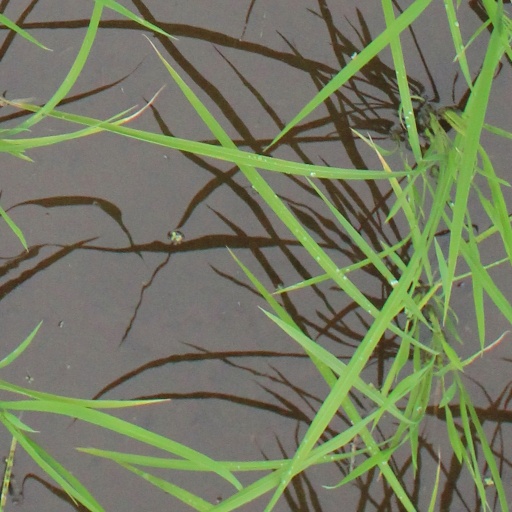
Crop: rice